Pingtung City

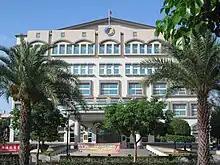
Pingtung City Hall

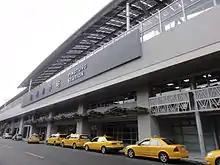
Pingtung Station

There is no high speed rail station in Pingtung. The nearest high speed rail station is Zuoying, which is accessible by regular rail services from Pingtung.